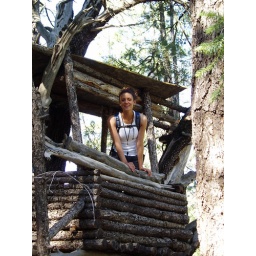
jenora standing in the tree house